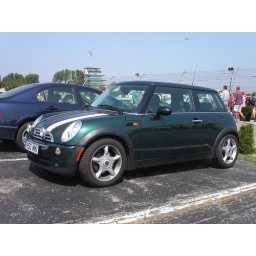
A Mini Cooper spotted in the car park